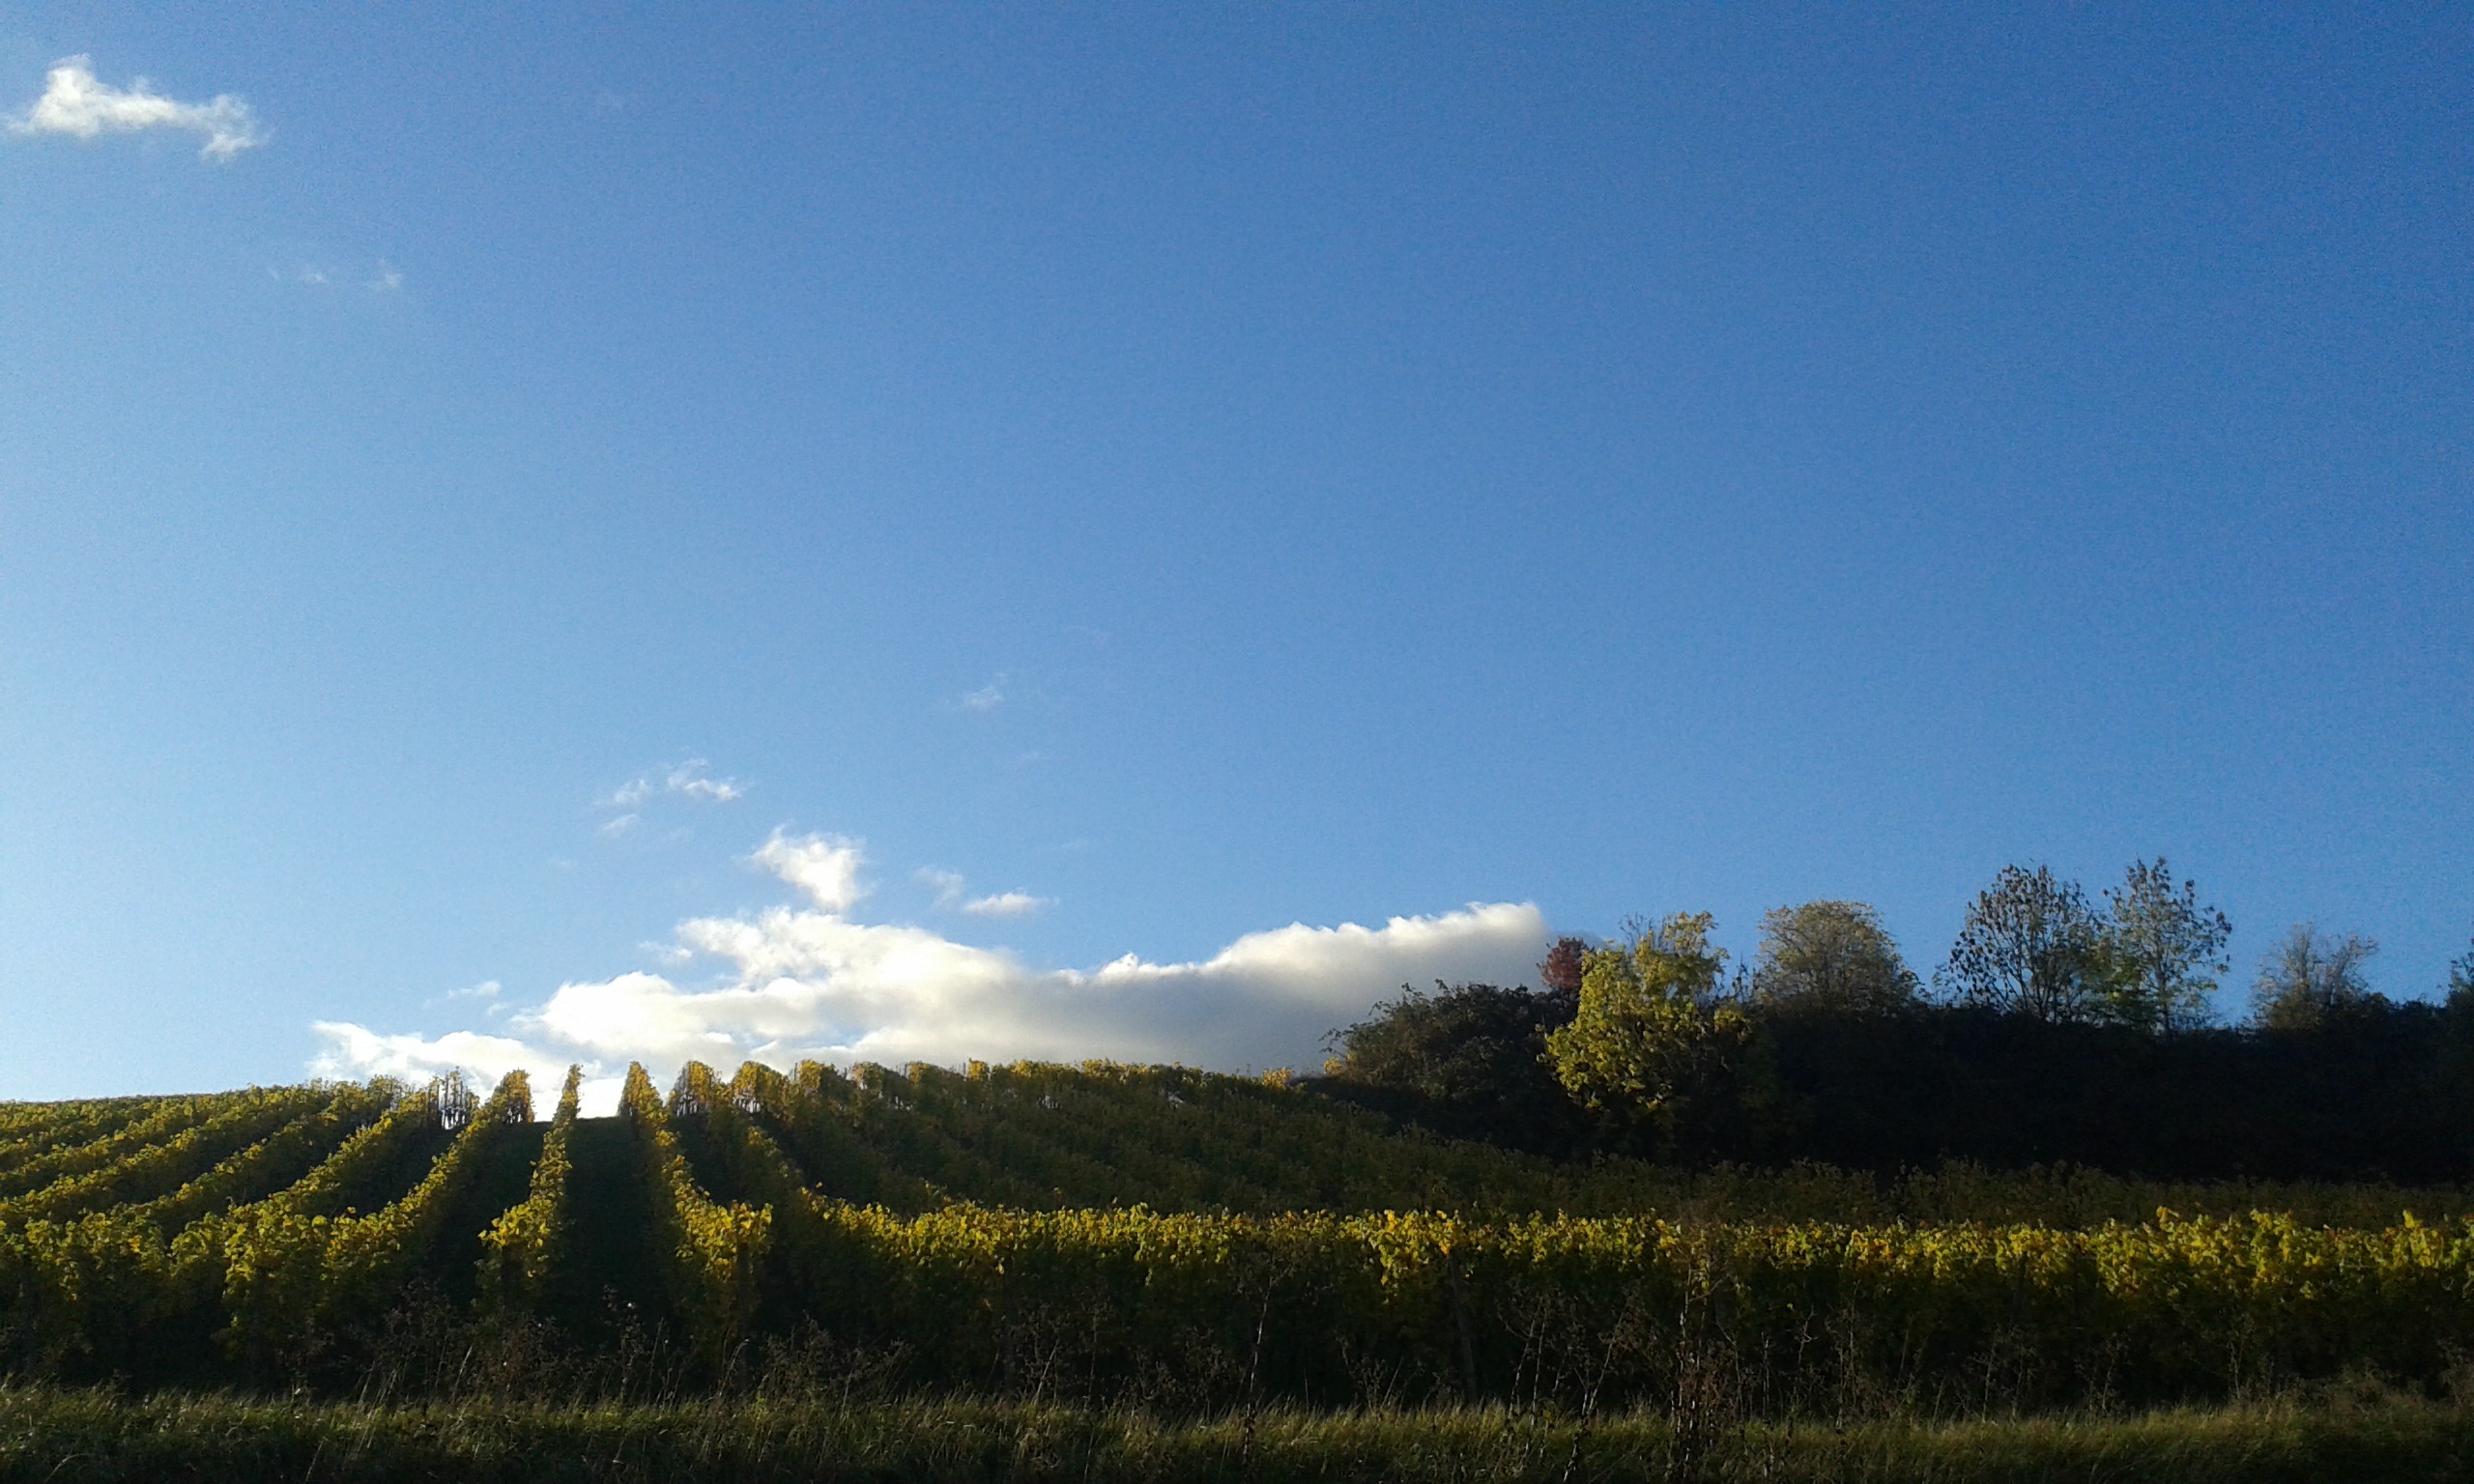
landscape, tree, grass, horizon, mountain, cloud, sky, sun, field, meadow, prairie, sunlight, morning, hill, pasture, autumn, blue, agriculture, plain, vines, grassland, plateau, germany, habitat, ecosystem, sachsen, rural area, rheinhessen, atmospheric phenomenon, grass family, wonnegau, osthofen